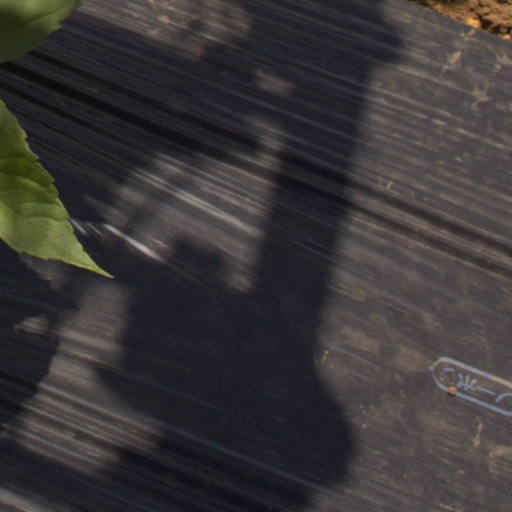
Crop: Jerusalem artichoke